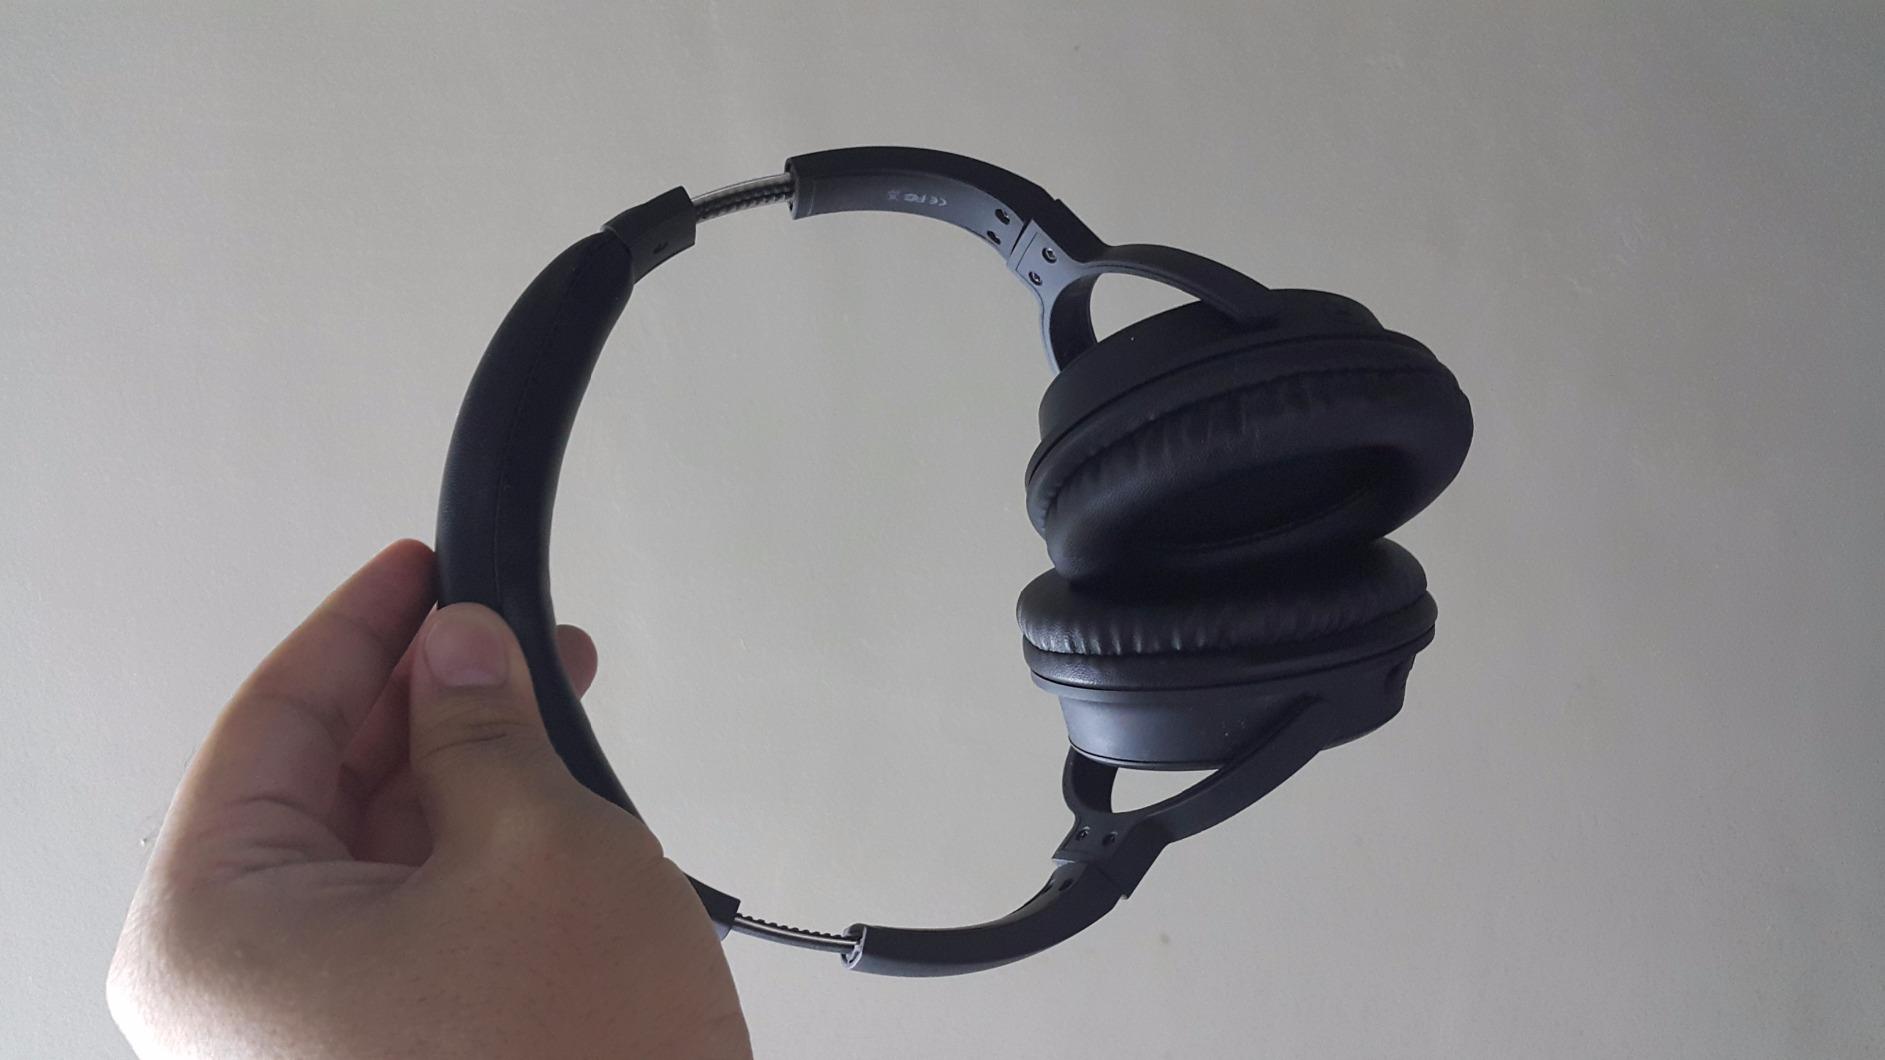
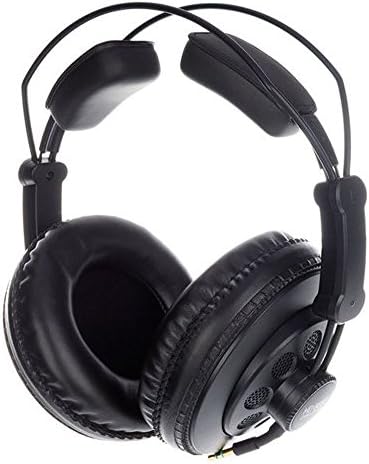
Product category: headphones
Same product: no